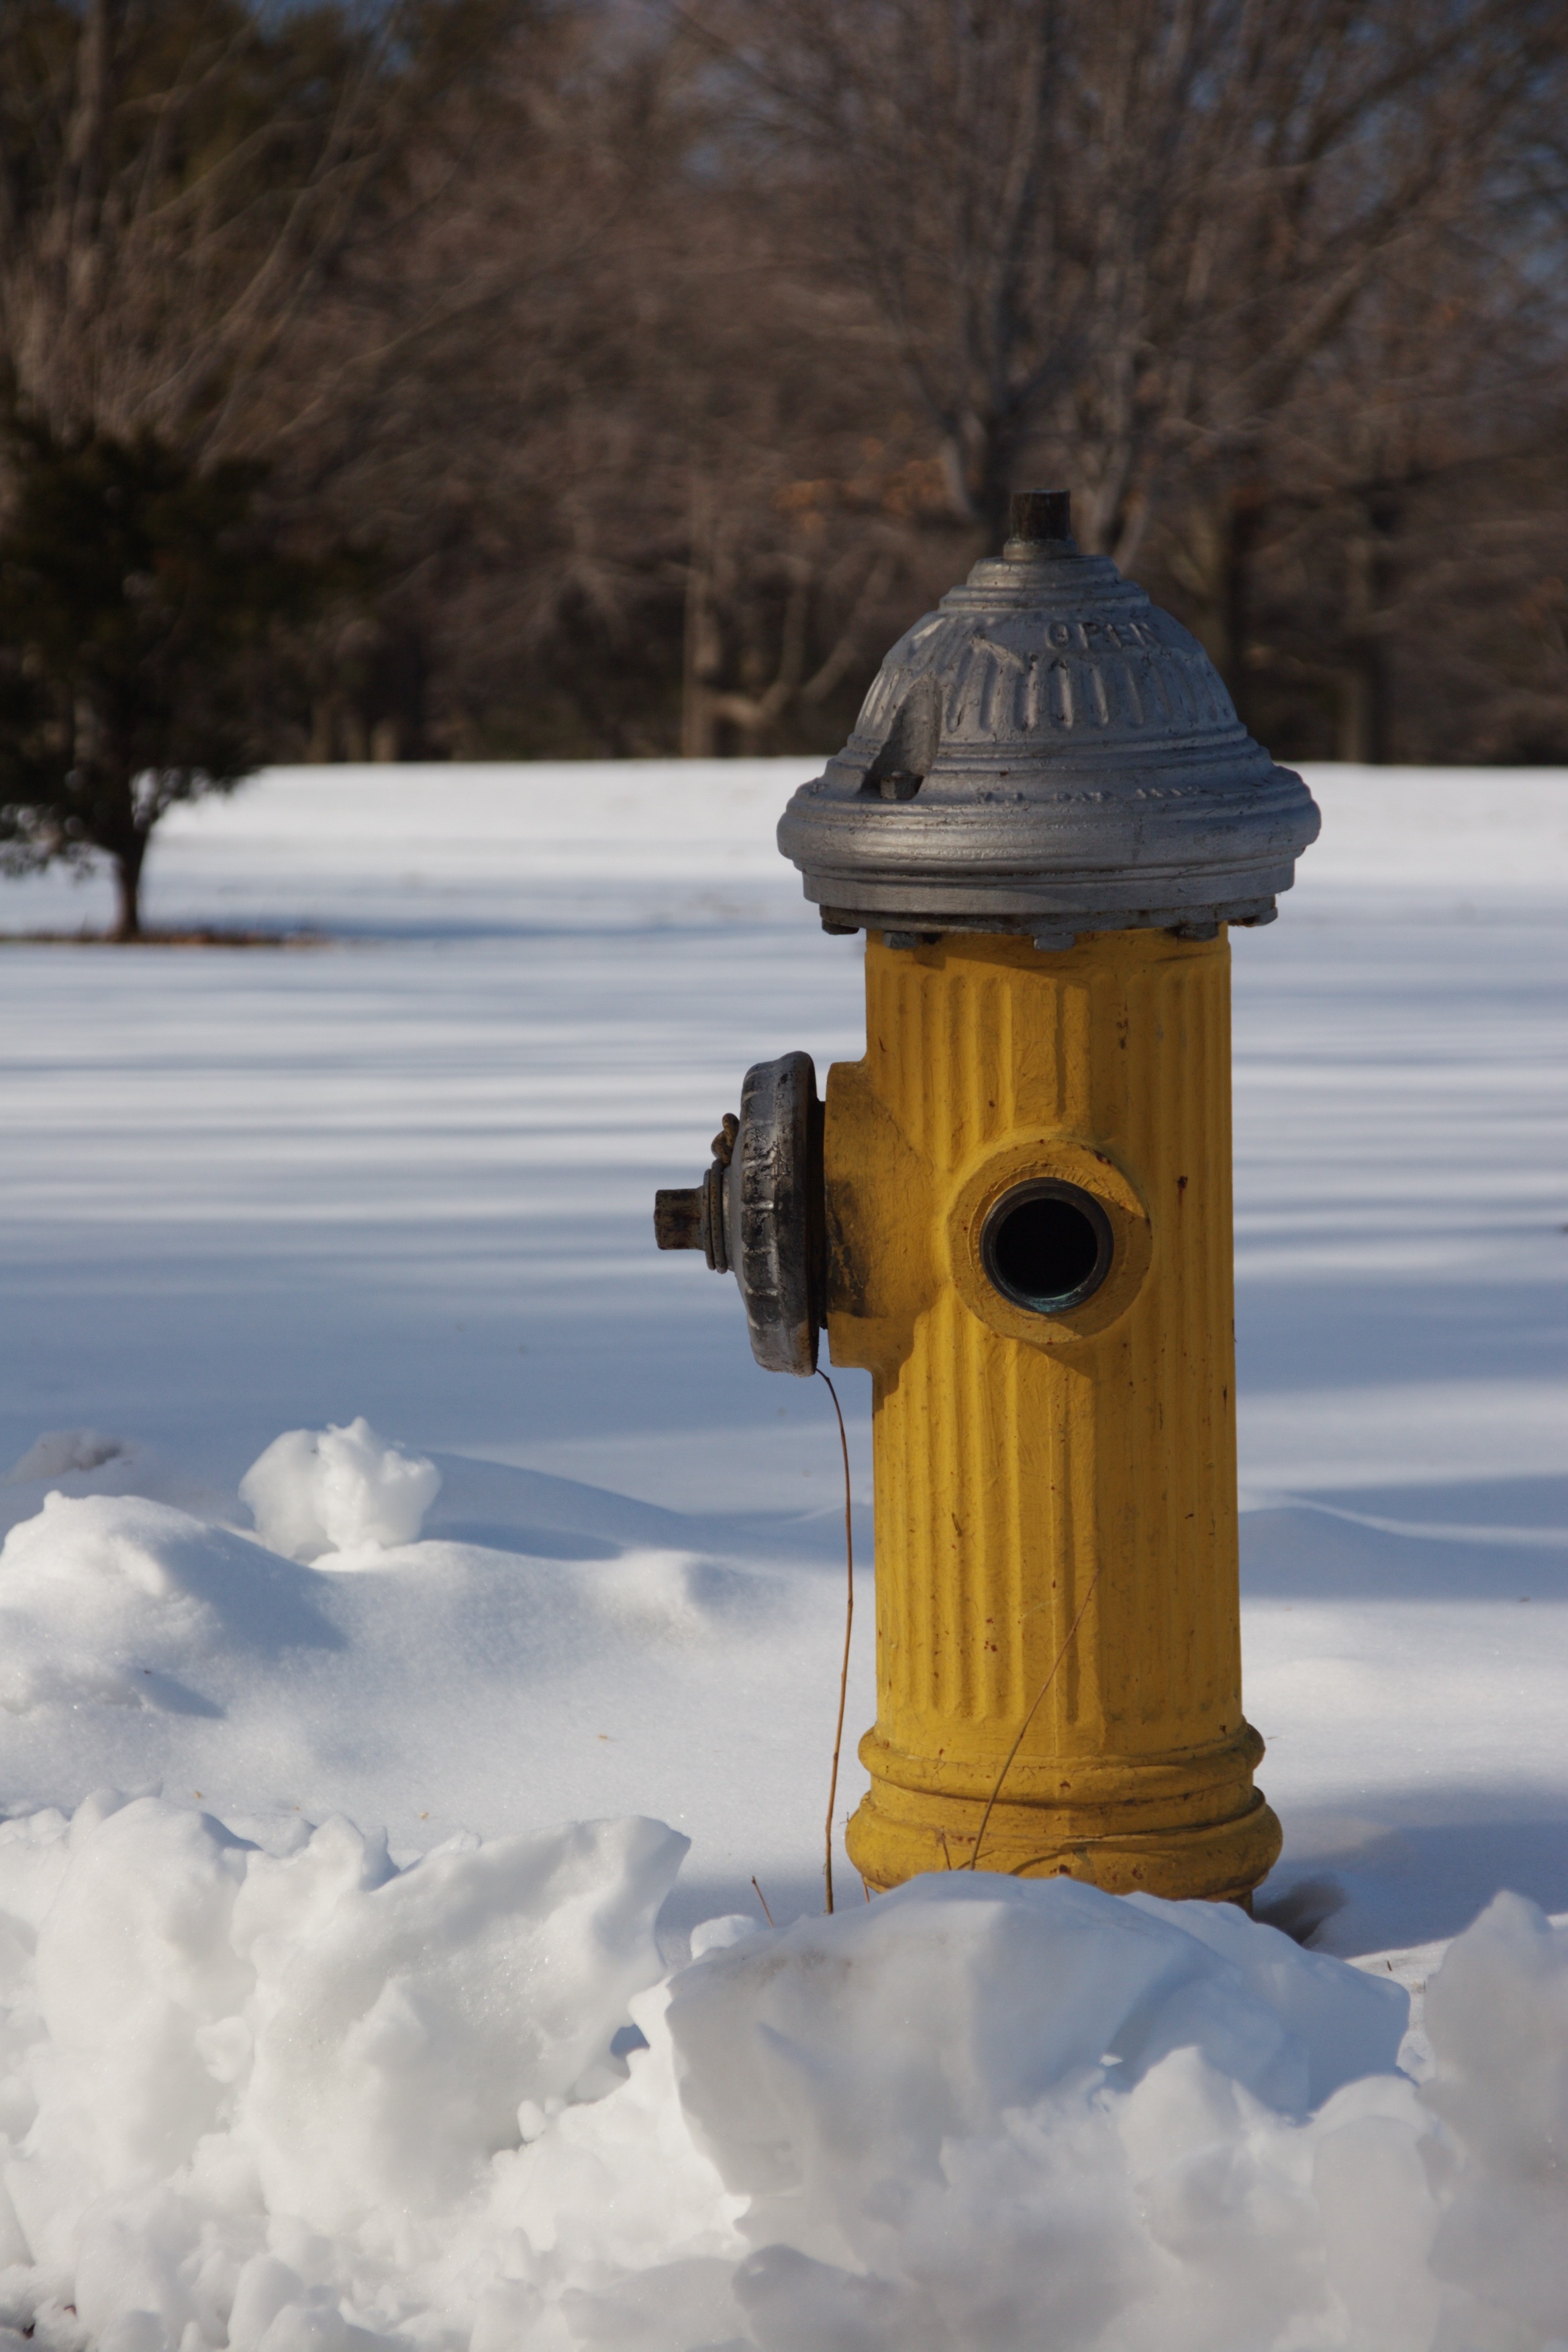
water, snow, winter, reflection, weather, blue, street light, yellow, lighting, season, hydrant